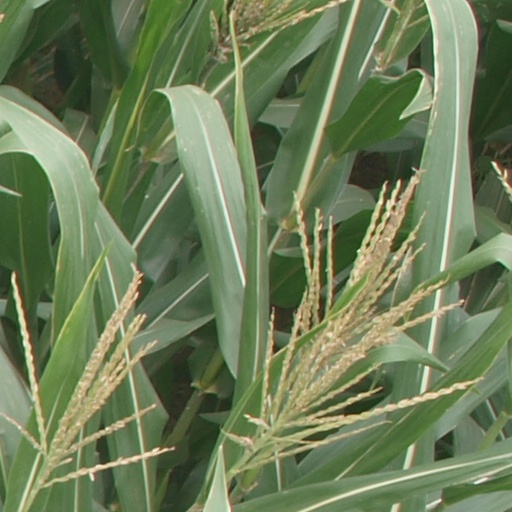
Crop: maize; corn